Yuji Nunokawa

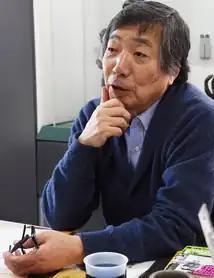
Nunokawa in 2015

Yuji Nunokawa (11 February 1947 – 25 December 2022) was a Japanese anime producer, animator and director.